2019 Central League Climax Series

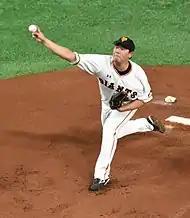
Shun Yamaguchi allowed only one run in innings in the Giants' Game 1 win.

A light rain fell throughout Game 3, the series finale. Both the Tigers and the Baystars were scoreless through the first five innings. Hanshin plated the game's first run in the sixth inning. After Shun Takayama hit a double off of pitcher Yuki Kuniyoshi, Ryutaro Umeno laid down a bunt to move him to third base. Takayama then scored on a wild pitch from Kuniyoshi. Yokohama tied the game similarly in the seventh inning when they loaded the bases and then scored on a throwing error by third baseman Fumiya Hojo. The Tigers broke the tie in the eight inning. Edwin Escobar hit Takayama with a pitch, who was then replayed by Kai Ueda on first base. Ueda went on to steal second base then move to third on a wild pitch by Escobar. Umeno then hit a sacrifice fly to center field that allowed Ueda to score what would ultimately be the series winning run. Kyuji Fujikawa then came in to pitch two scoreless innings to close out the game and earn the save.